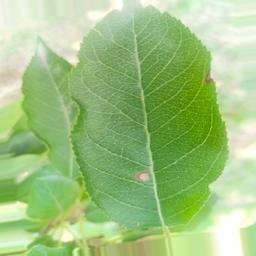
Label: Alternaria